Atrial fibrillation

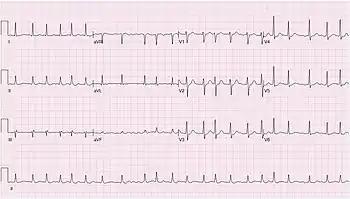
A 12-lead ECG showing atrial fibrillation at approximately 132 beats per minute

Atrial fibrillation is diagnosed on an electrocardiogram (ECG/EKG). The evaluation of atrial fibrillation involves a determination of the cause of the arrhythmia, and classification of the arrhythmia. Diagnostic investigation of AF typically includes a complete medical history and physical examination, ECG, transthoracic echocardiogram and blood tests.